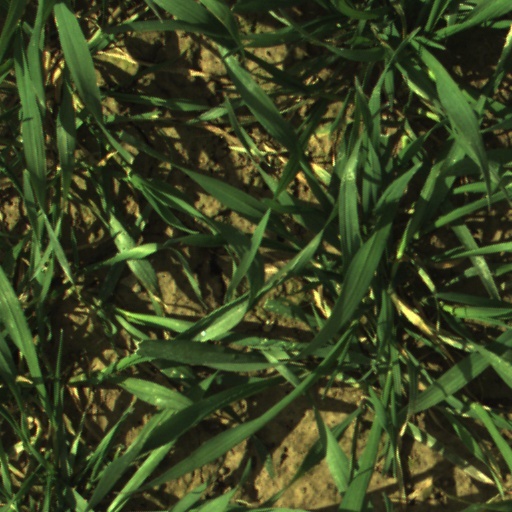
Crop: wheat